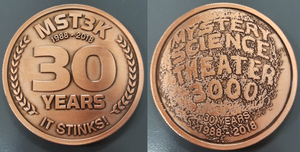
Un challenge coin est en général une petite pièce ou un médaillon, portant l'insigne ou l'emblème d'une organisation et portée par les membres de cette organisation. Traditionnellement, il est remis pour symboliser l'adhésion et pour participer à l'esprit de cohésion. En outre, les challenges coins peuvent également être collectionnés. Les challenges coins modernes sont fabriquées dans une variété de tailles et sont souvent fabriquées à l'aide de références à la culture populaire pour inclure des super-héros et d'autres personnages bien connus de manière à créer une parodie. Historiquement, les challenge coins étaient présentées par les commandants d'unité en reconnaissance de la réussite particulière d'un membre de l'unité. Ils sont également échangés en reconnaissance de visites rendus à une organisation. Ils représentent des attributs de culture populaire.